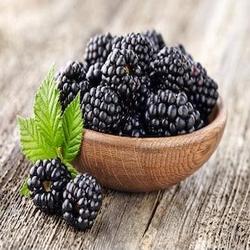
Label: Blackberry